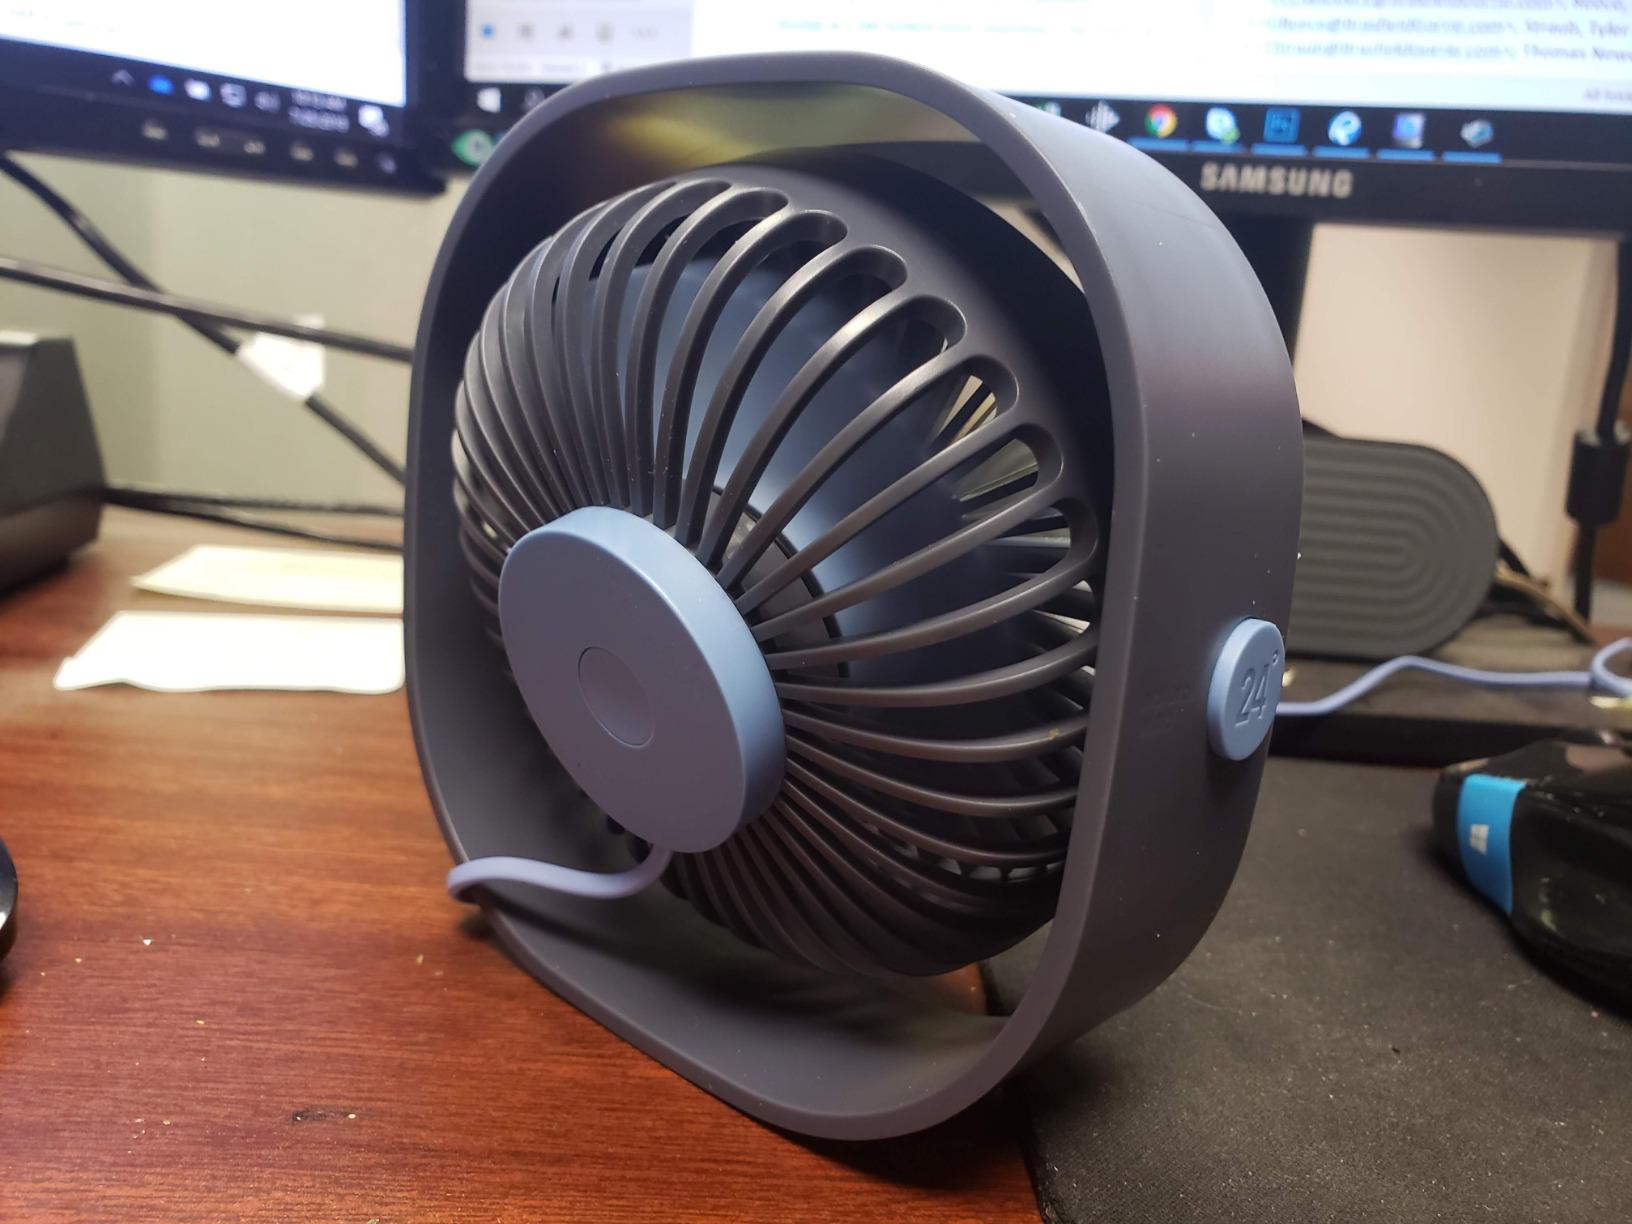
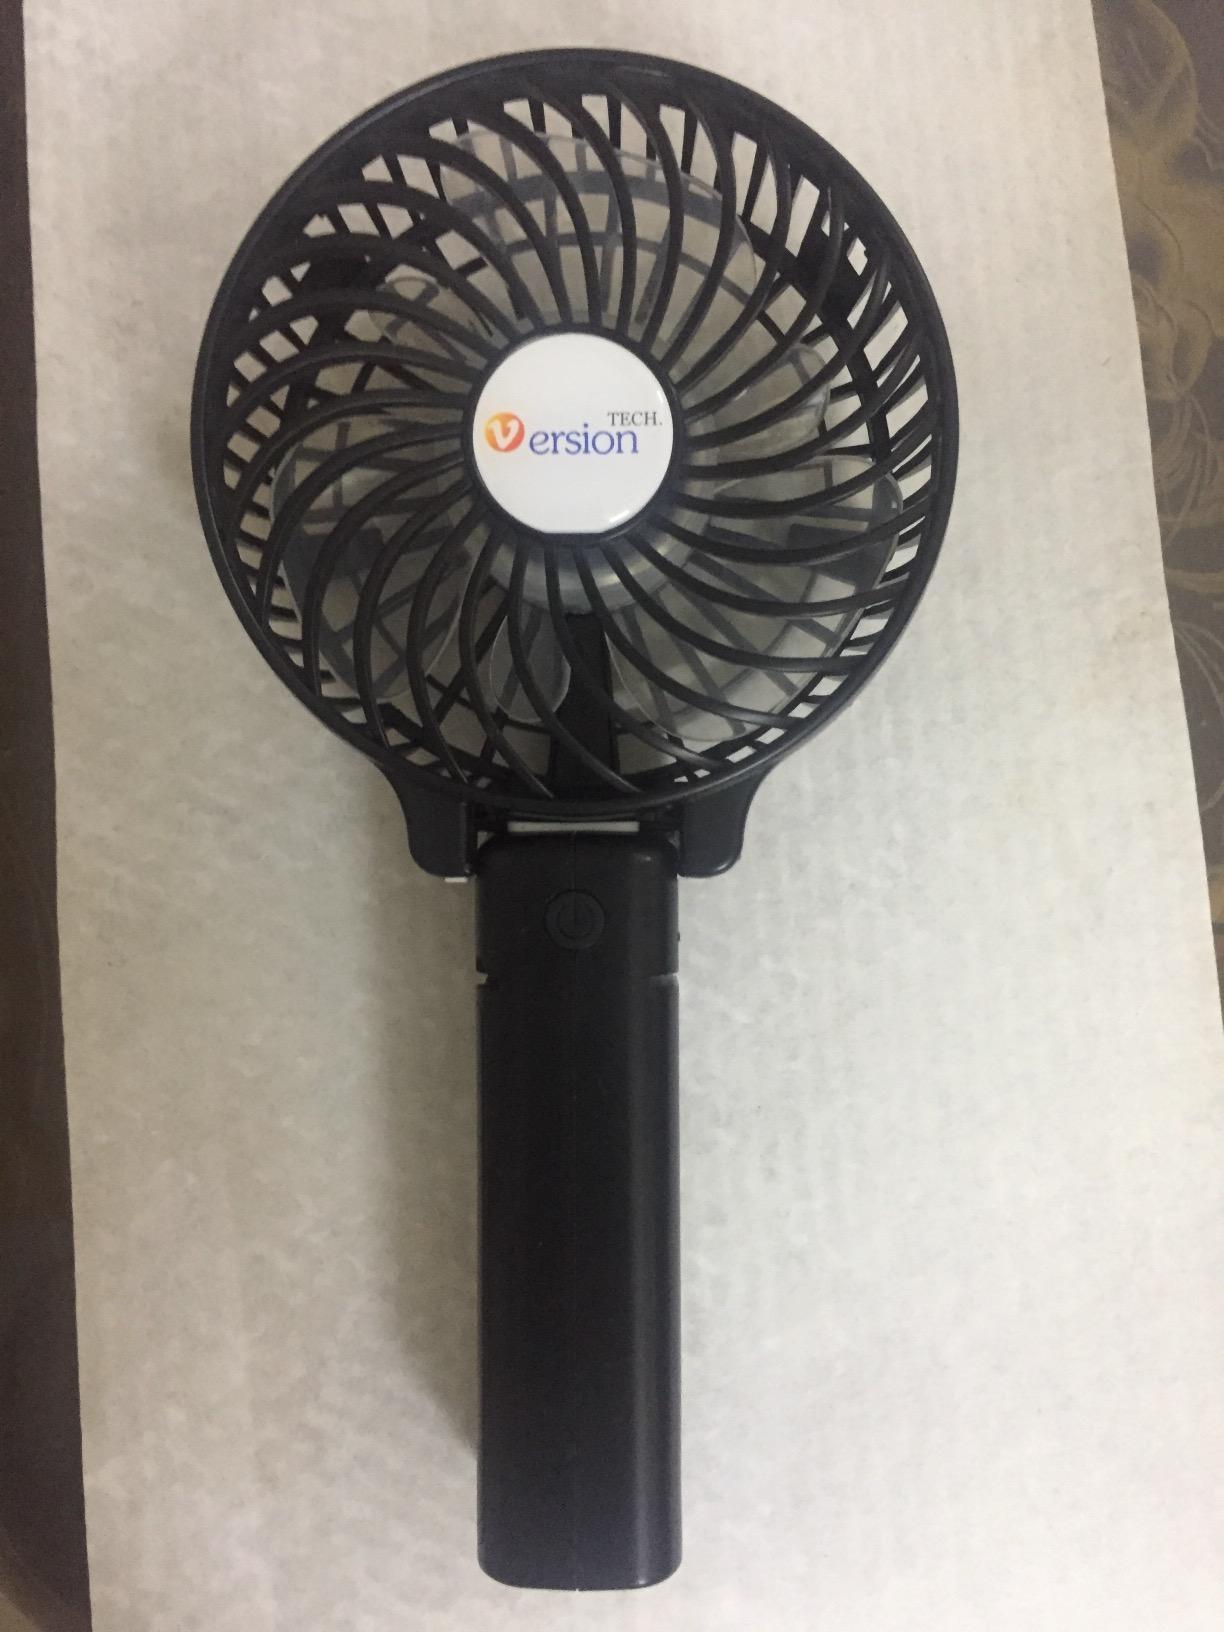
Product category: fan
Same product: no